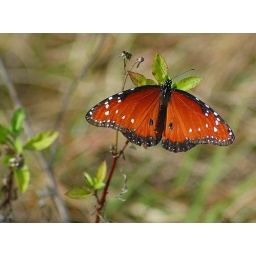
A lovely butterfly I spotted during my stroll in the woods.